Bangalore Medical College and Research Institute

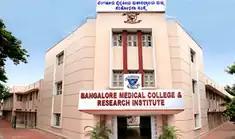
Bangalore Medical College and Research Institute

It was established in 1955 by Dr. Shivram and Dr. Mohammed Shafi Mekhri in what was then the fort police station ground. It was built by civil engineer and architect, Mr. V. Ramamoorthy, who built it in a record time of 6 months. The college was initially run by the Mysore Medical Education Society and was later handed over to the Government of Karnataka in 1956 and was affiliated to Bangalore University. After the formation of Rajiv Gandhi University of Health Sciences BMC was affiliated to the new university in 1997.